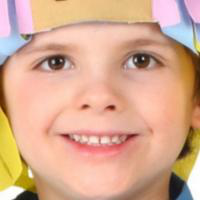
Age group: age 01-10